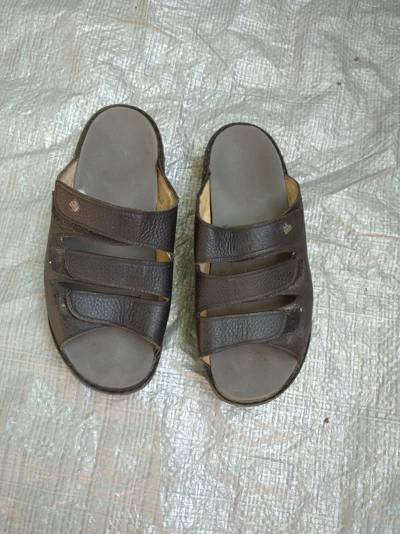
Waste category: shoes